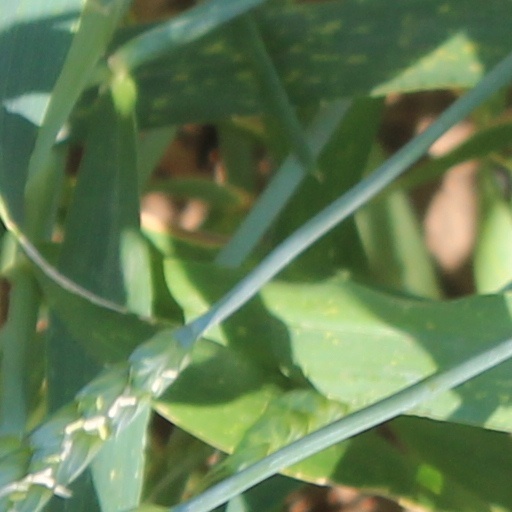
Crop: wheat